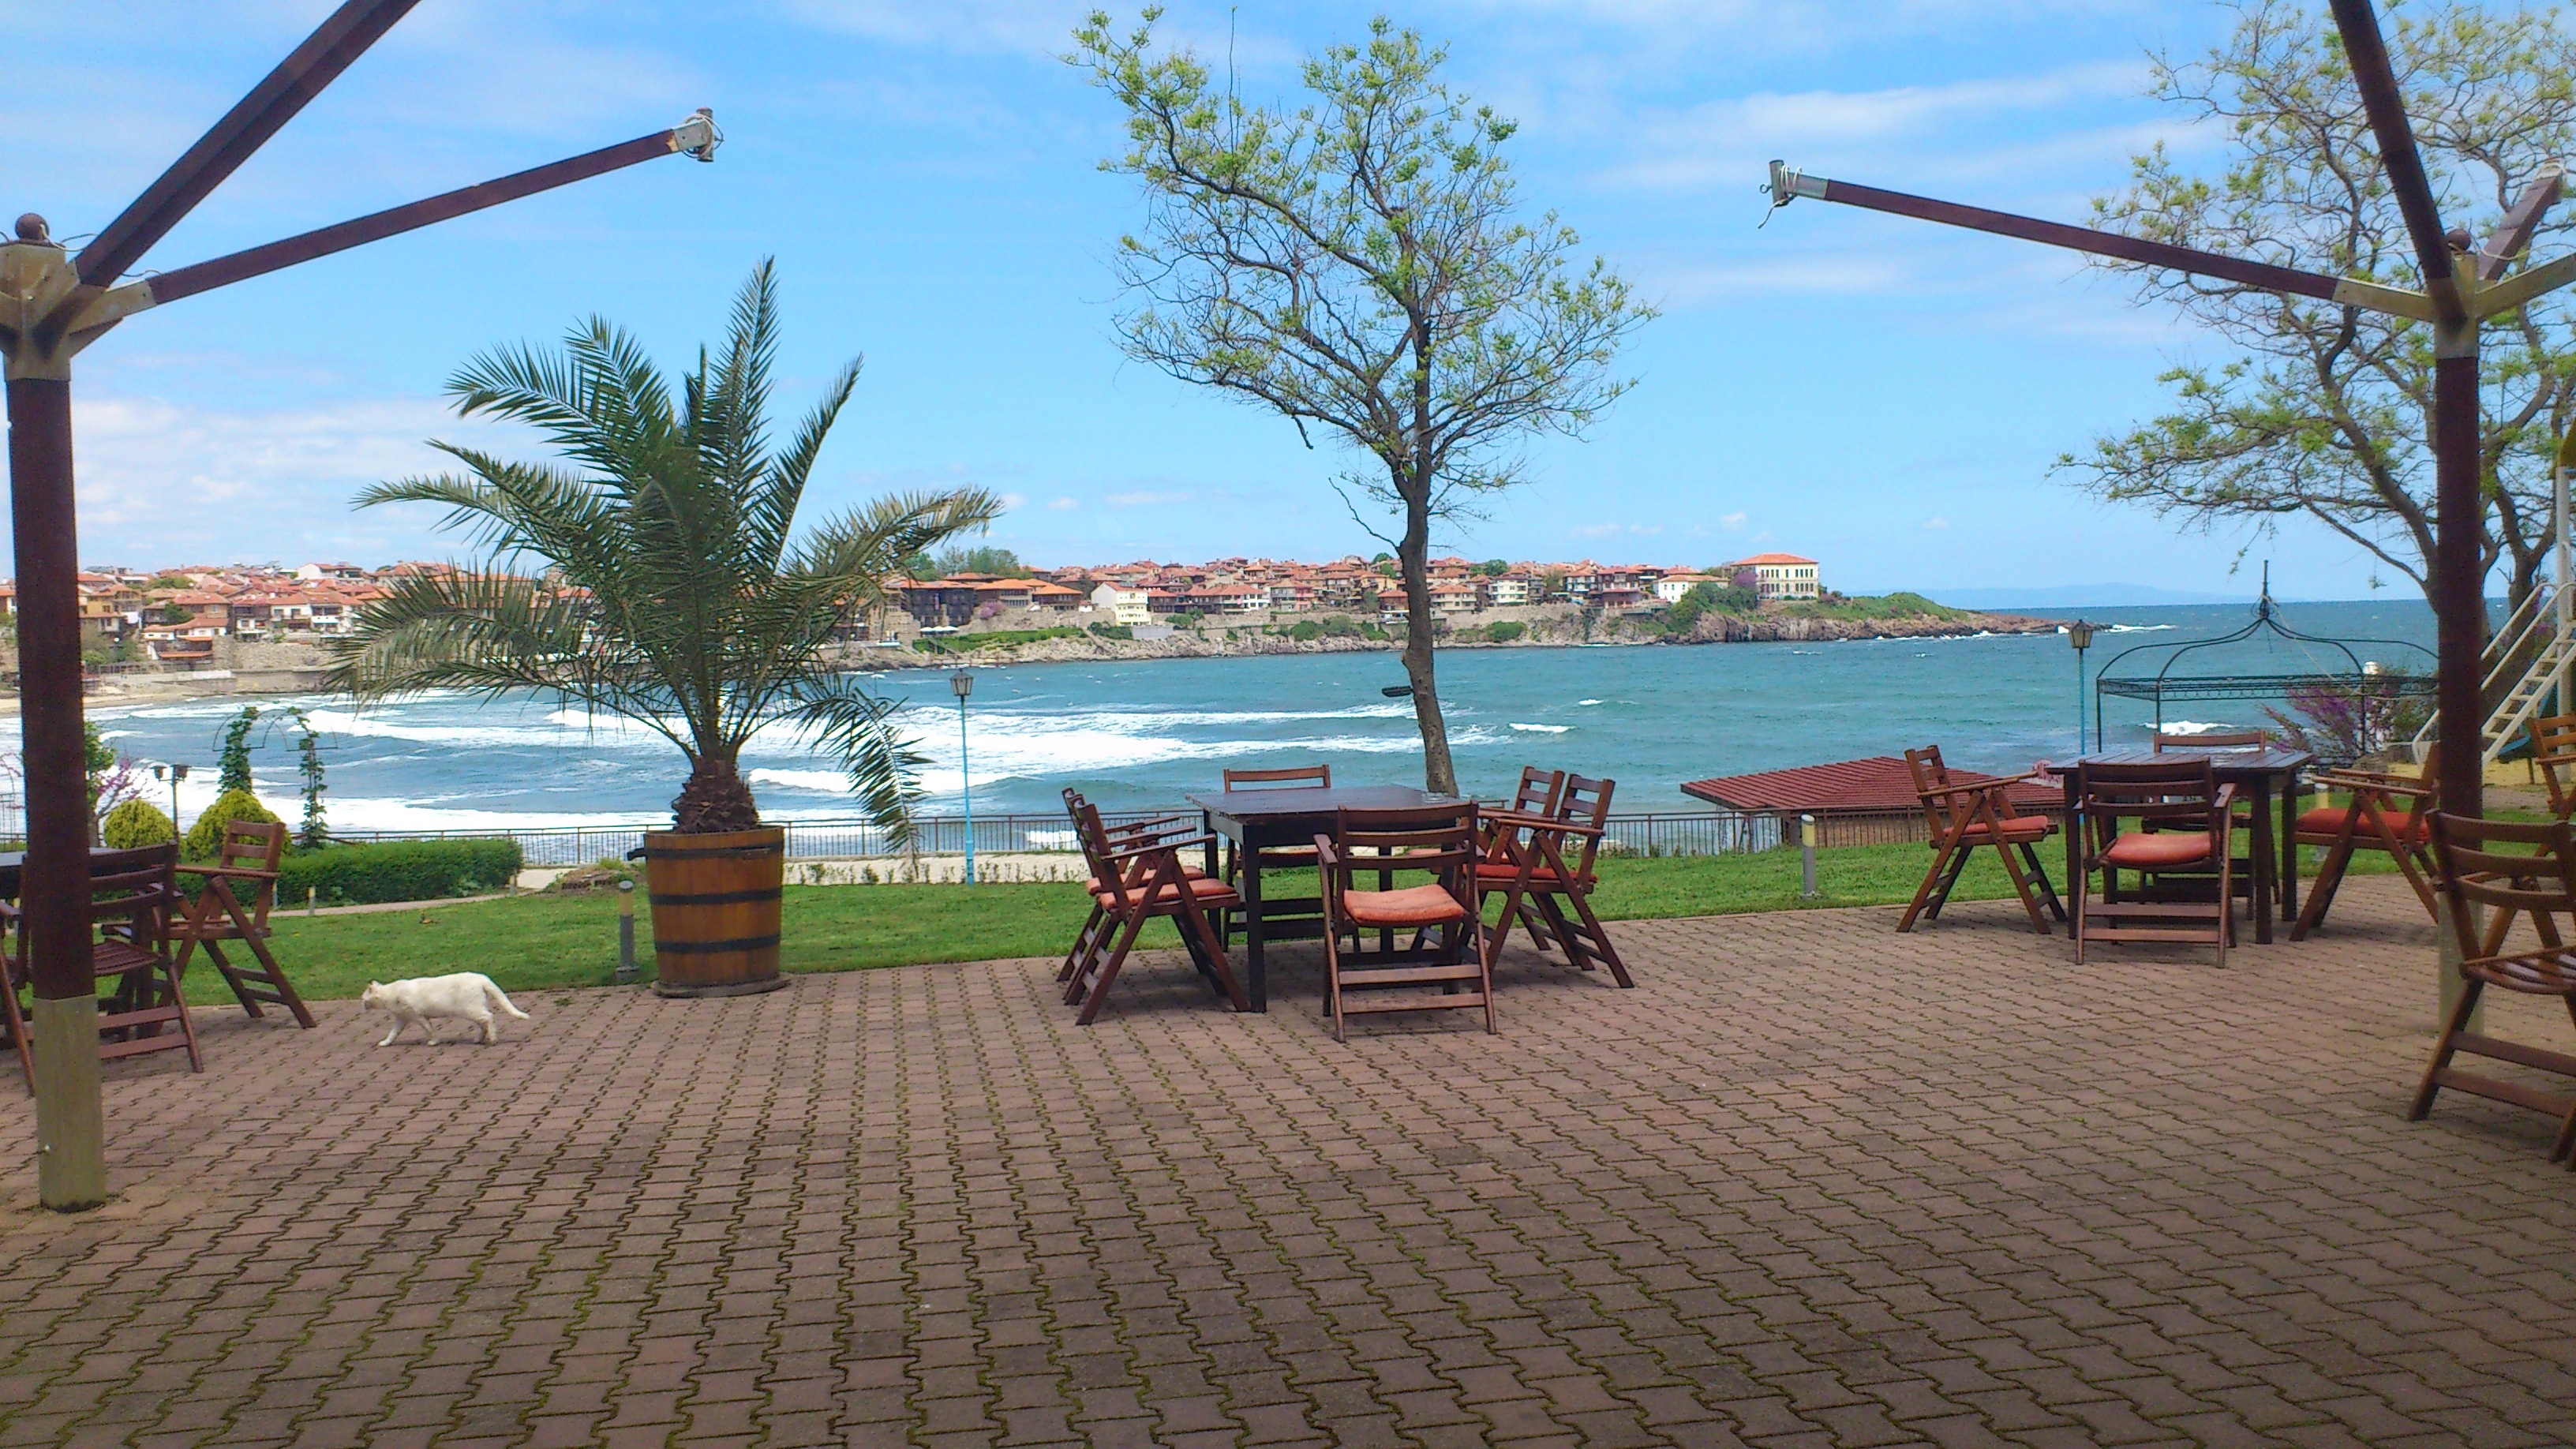
beach, sea, cafe, boardwalk, villa, walkway, cat, swimming pool, cottage, bay, property, resort, estate, bulgaria, sozopol, real estate, end season